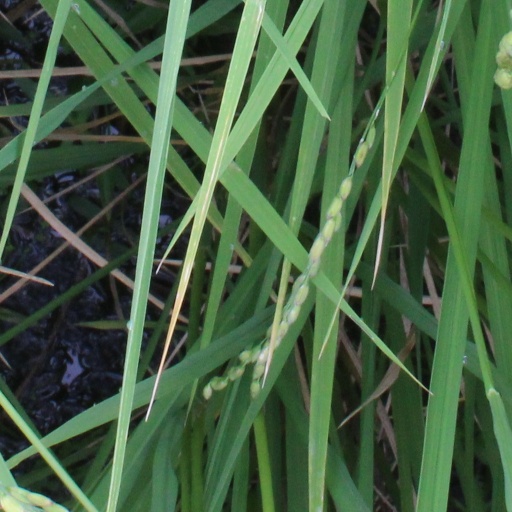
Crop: rice